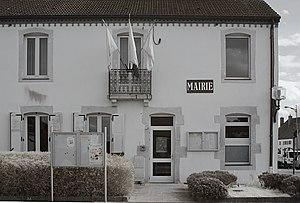
Mairie, Laperrière-sur-Saône (Côte d'Or, Bourgogne, France) photographié avec un filtre infrarouge 720 nm. Català: Ajuntament, Laperrière-sur-Saône (Costa d'Or, Borgonya, França) fotografiada amb un filtre infraroig 720 nm. Español: Ayuntamiento, Laperrière-sur-Saône (Côte d'Or, Borgoña, Francia) fotografiada con un filtro infrarrojo 720 nm.
Laperrière-sur-Saône est une commune française située dans le canton de Brazey-en-Plaine du département de la Côte-d'Or en région Bourgogne-Franche-Comté.